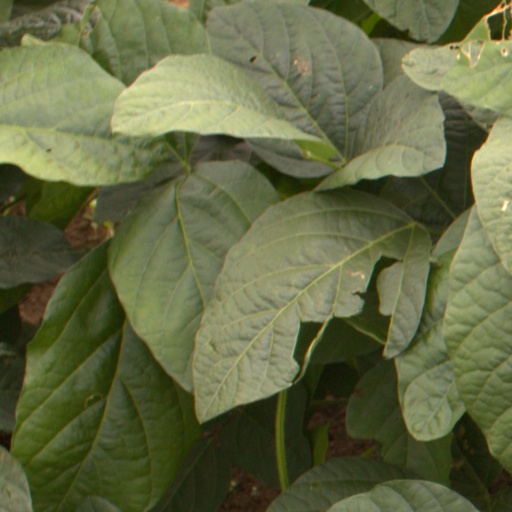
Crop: soybean